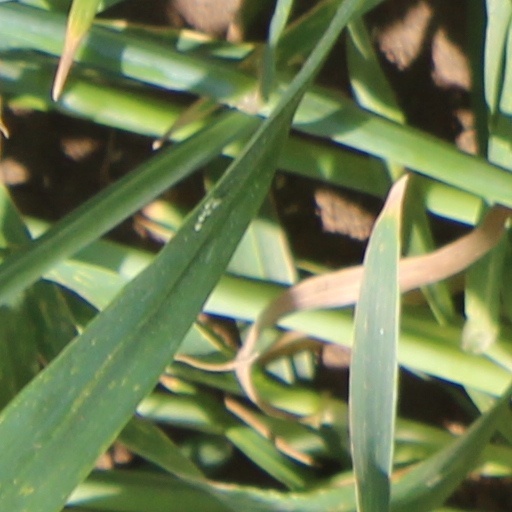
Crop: wheat